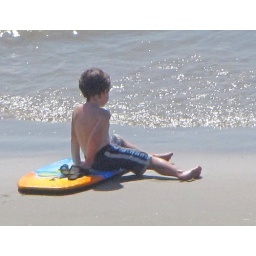
boy on the beach in Port Aransas, Texas.